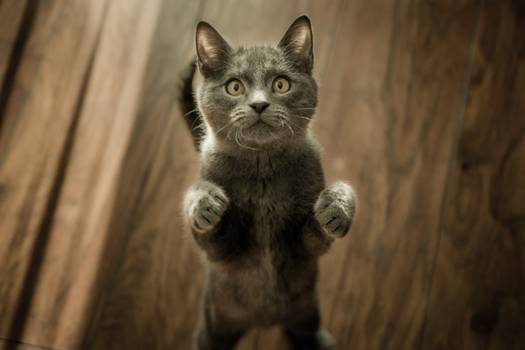
Label: No Watermark